Age of Discovery

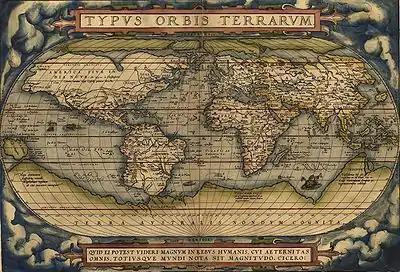
World map from "" (1570), a set of 53 maps created by Abraham Ortelius and published by Gilles Coppens de Diest in Antwerp, considered to be the first modern atlas

Soon after Magellan's expedition, the Portuguese rushed to seize the surviving crew and built a fort in Ternate. In 1525, Charles I of Spain sent another expedition westward to colonize the Maluku Islands, claiming that they were in his zone of the Treaty of Tordesillas. The fleet of seven ships and 450 men was led by García Jofre de Loaísa and included the most notable Spanish navigators: Juan Sebastián Elcano and Loaísa, who died then, and the young Andrés de Urdaneta.